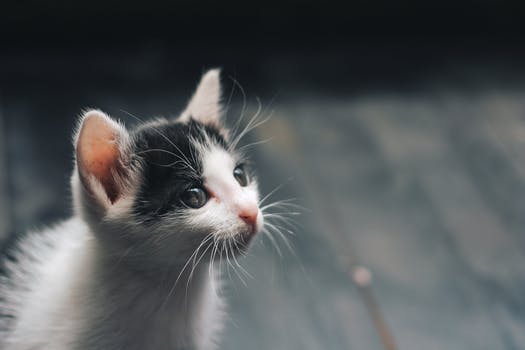
Label: No Watermark